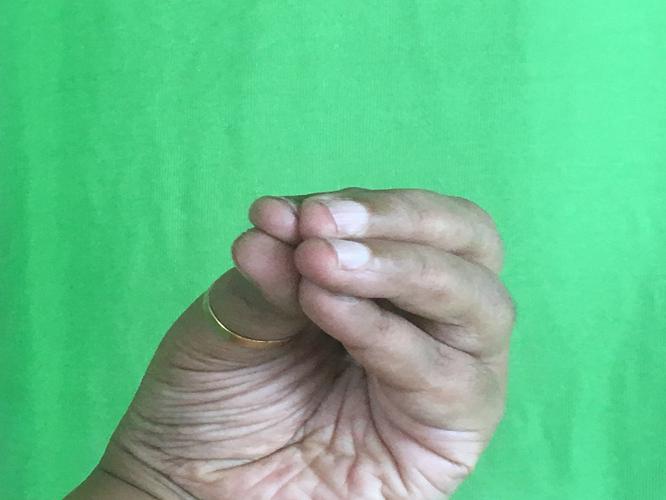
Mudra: Mukulam
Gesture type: single_hand